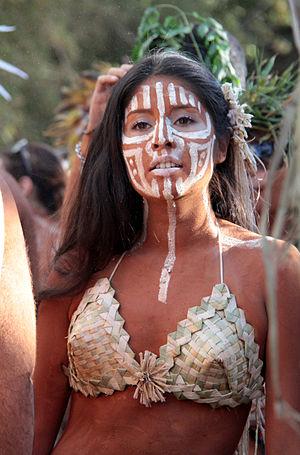
festival tapati sur l'ile de paques